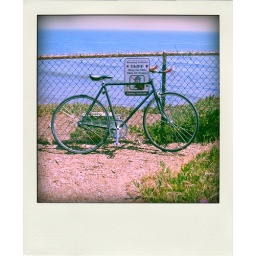
My bike posing by the ocean